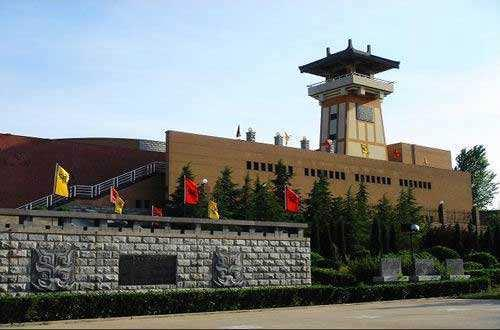
地标名称：三门峡博物馆
所在城市：三门峡市·湖滨区